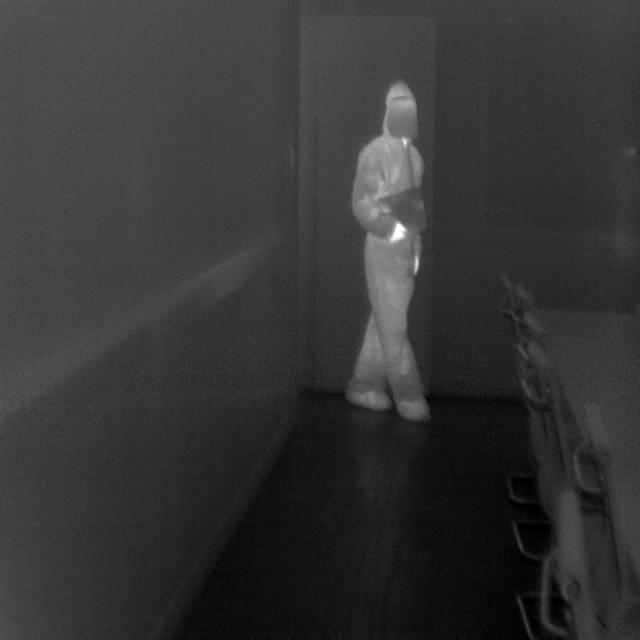
Detected objects:
label: person